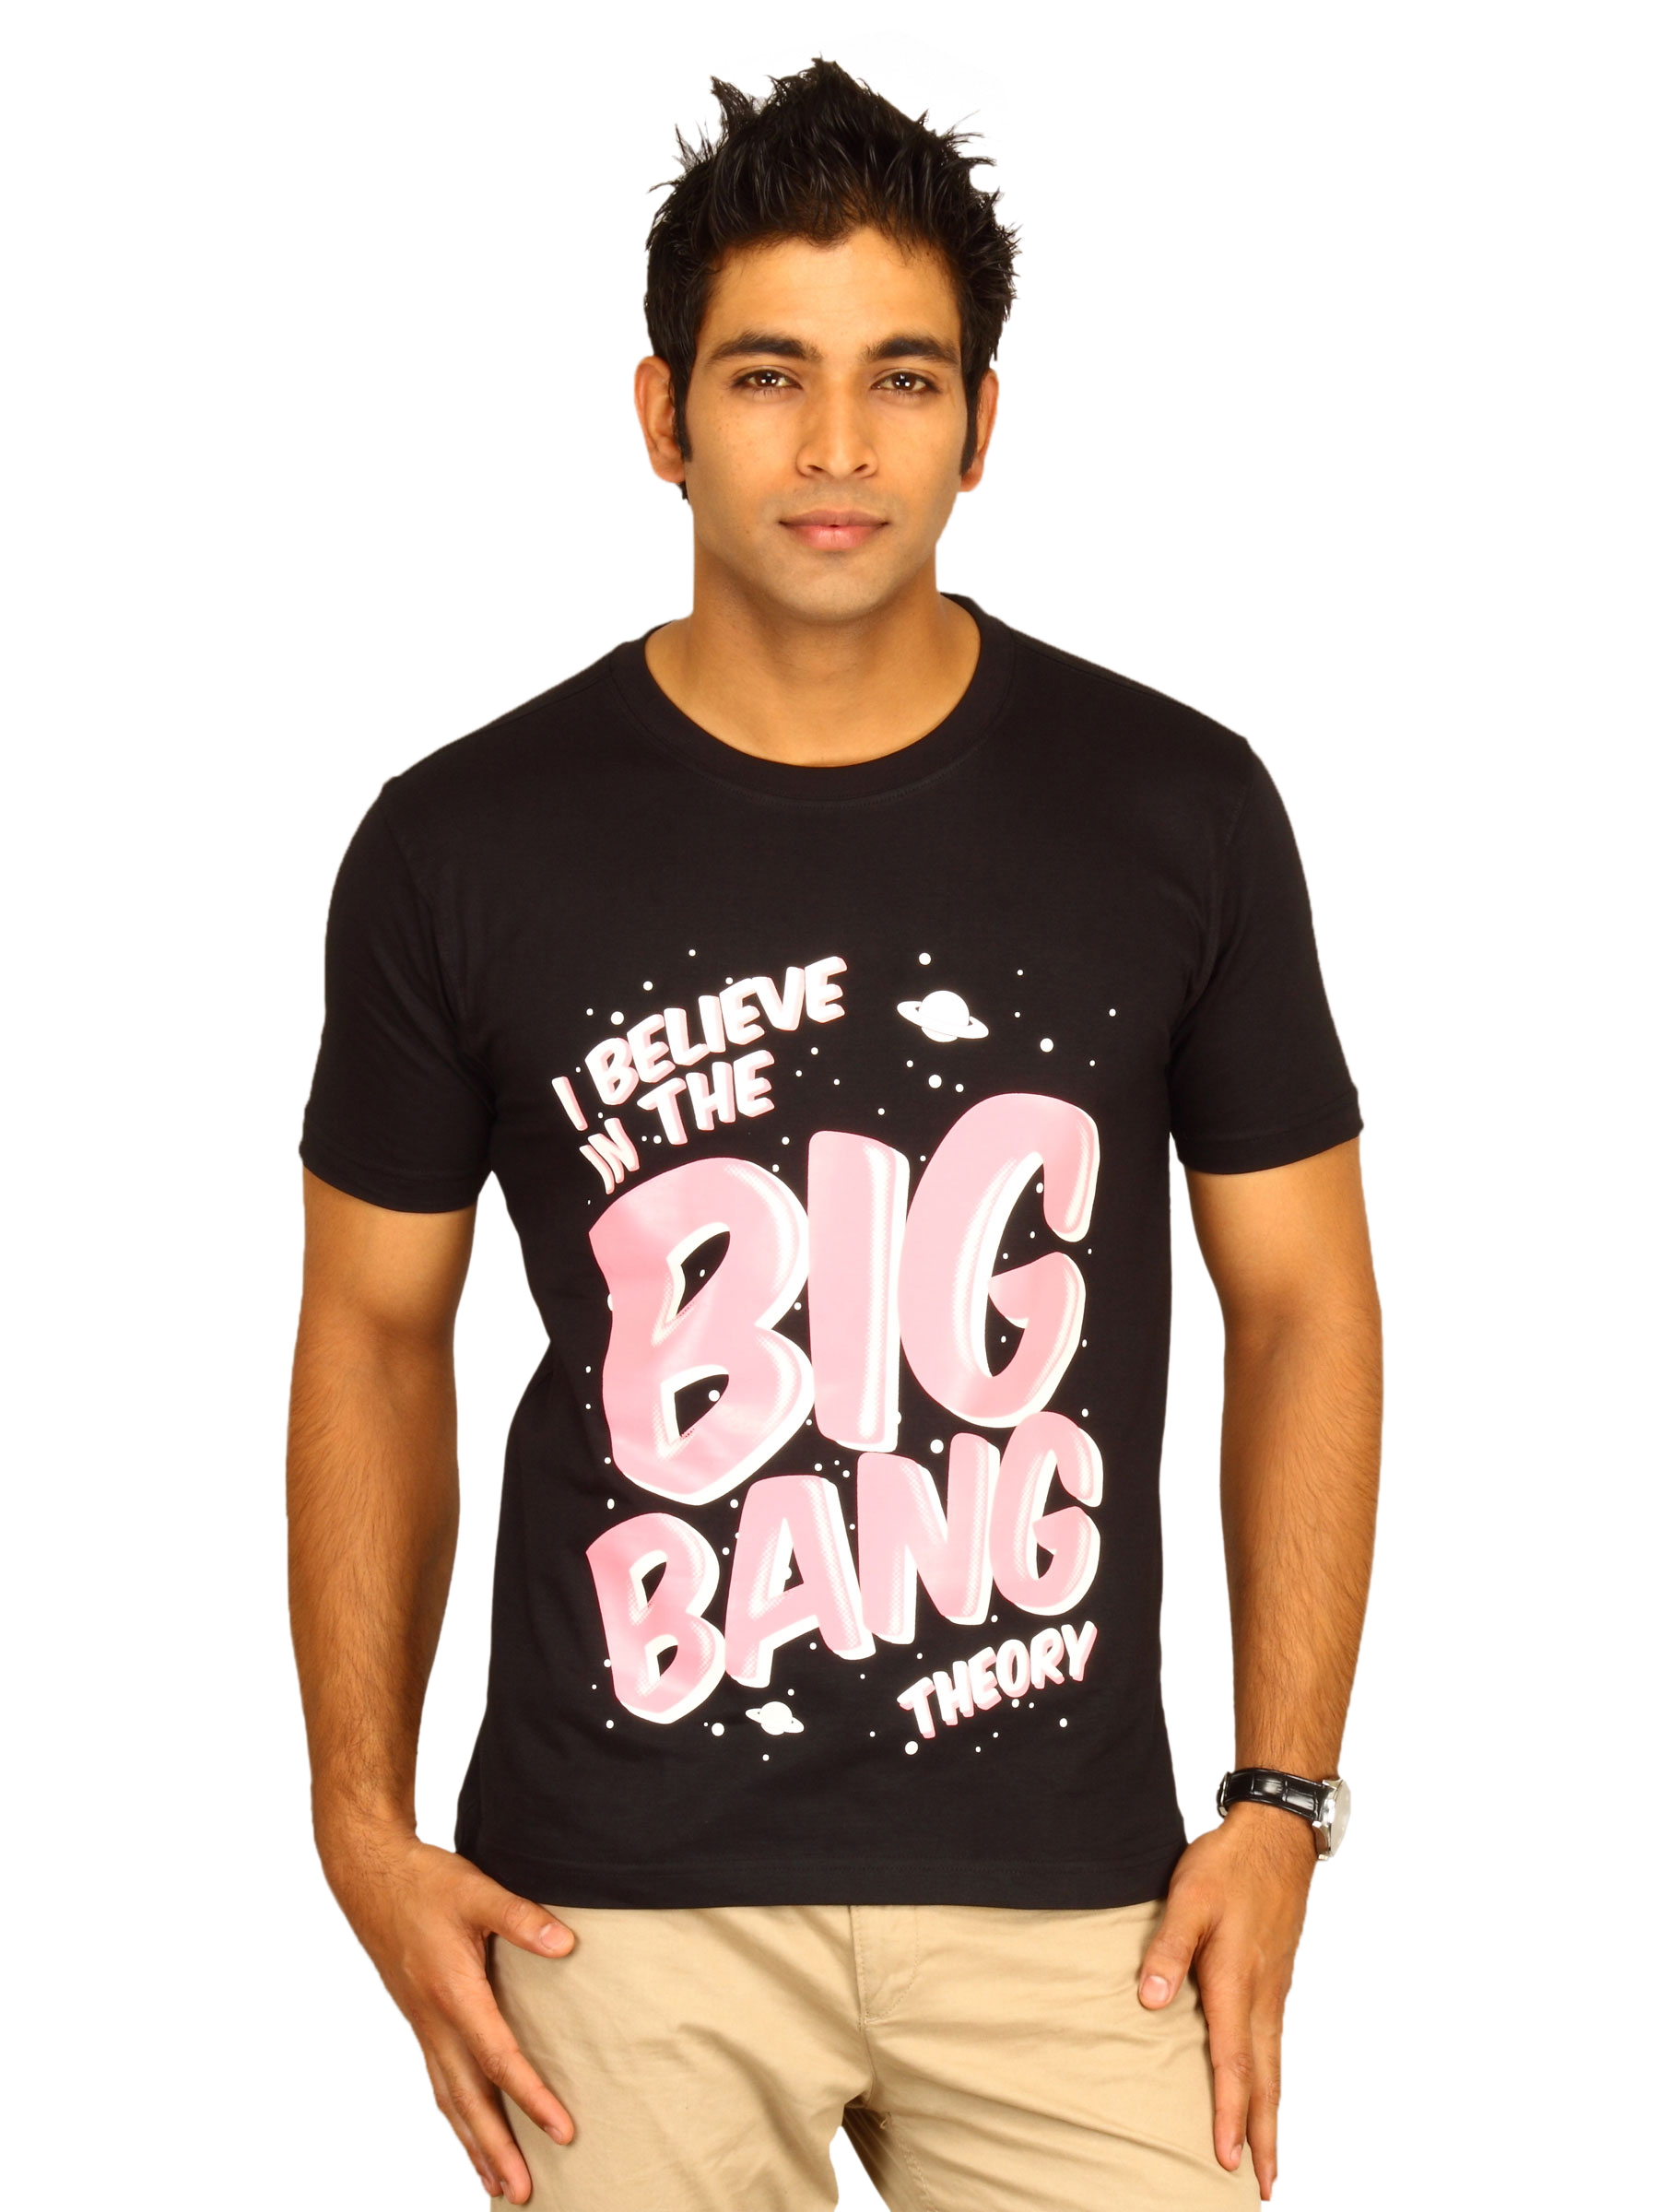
Myntra Men's I Believe Big Bang Theory Black T-shirt
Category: Apparel / Topwear / Tshirts
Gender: Men
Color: Black
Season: Summer 2011
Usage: Casual